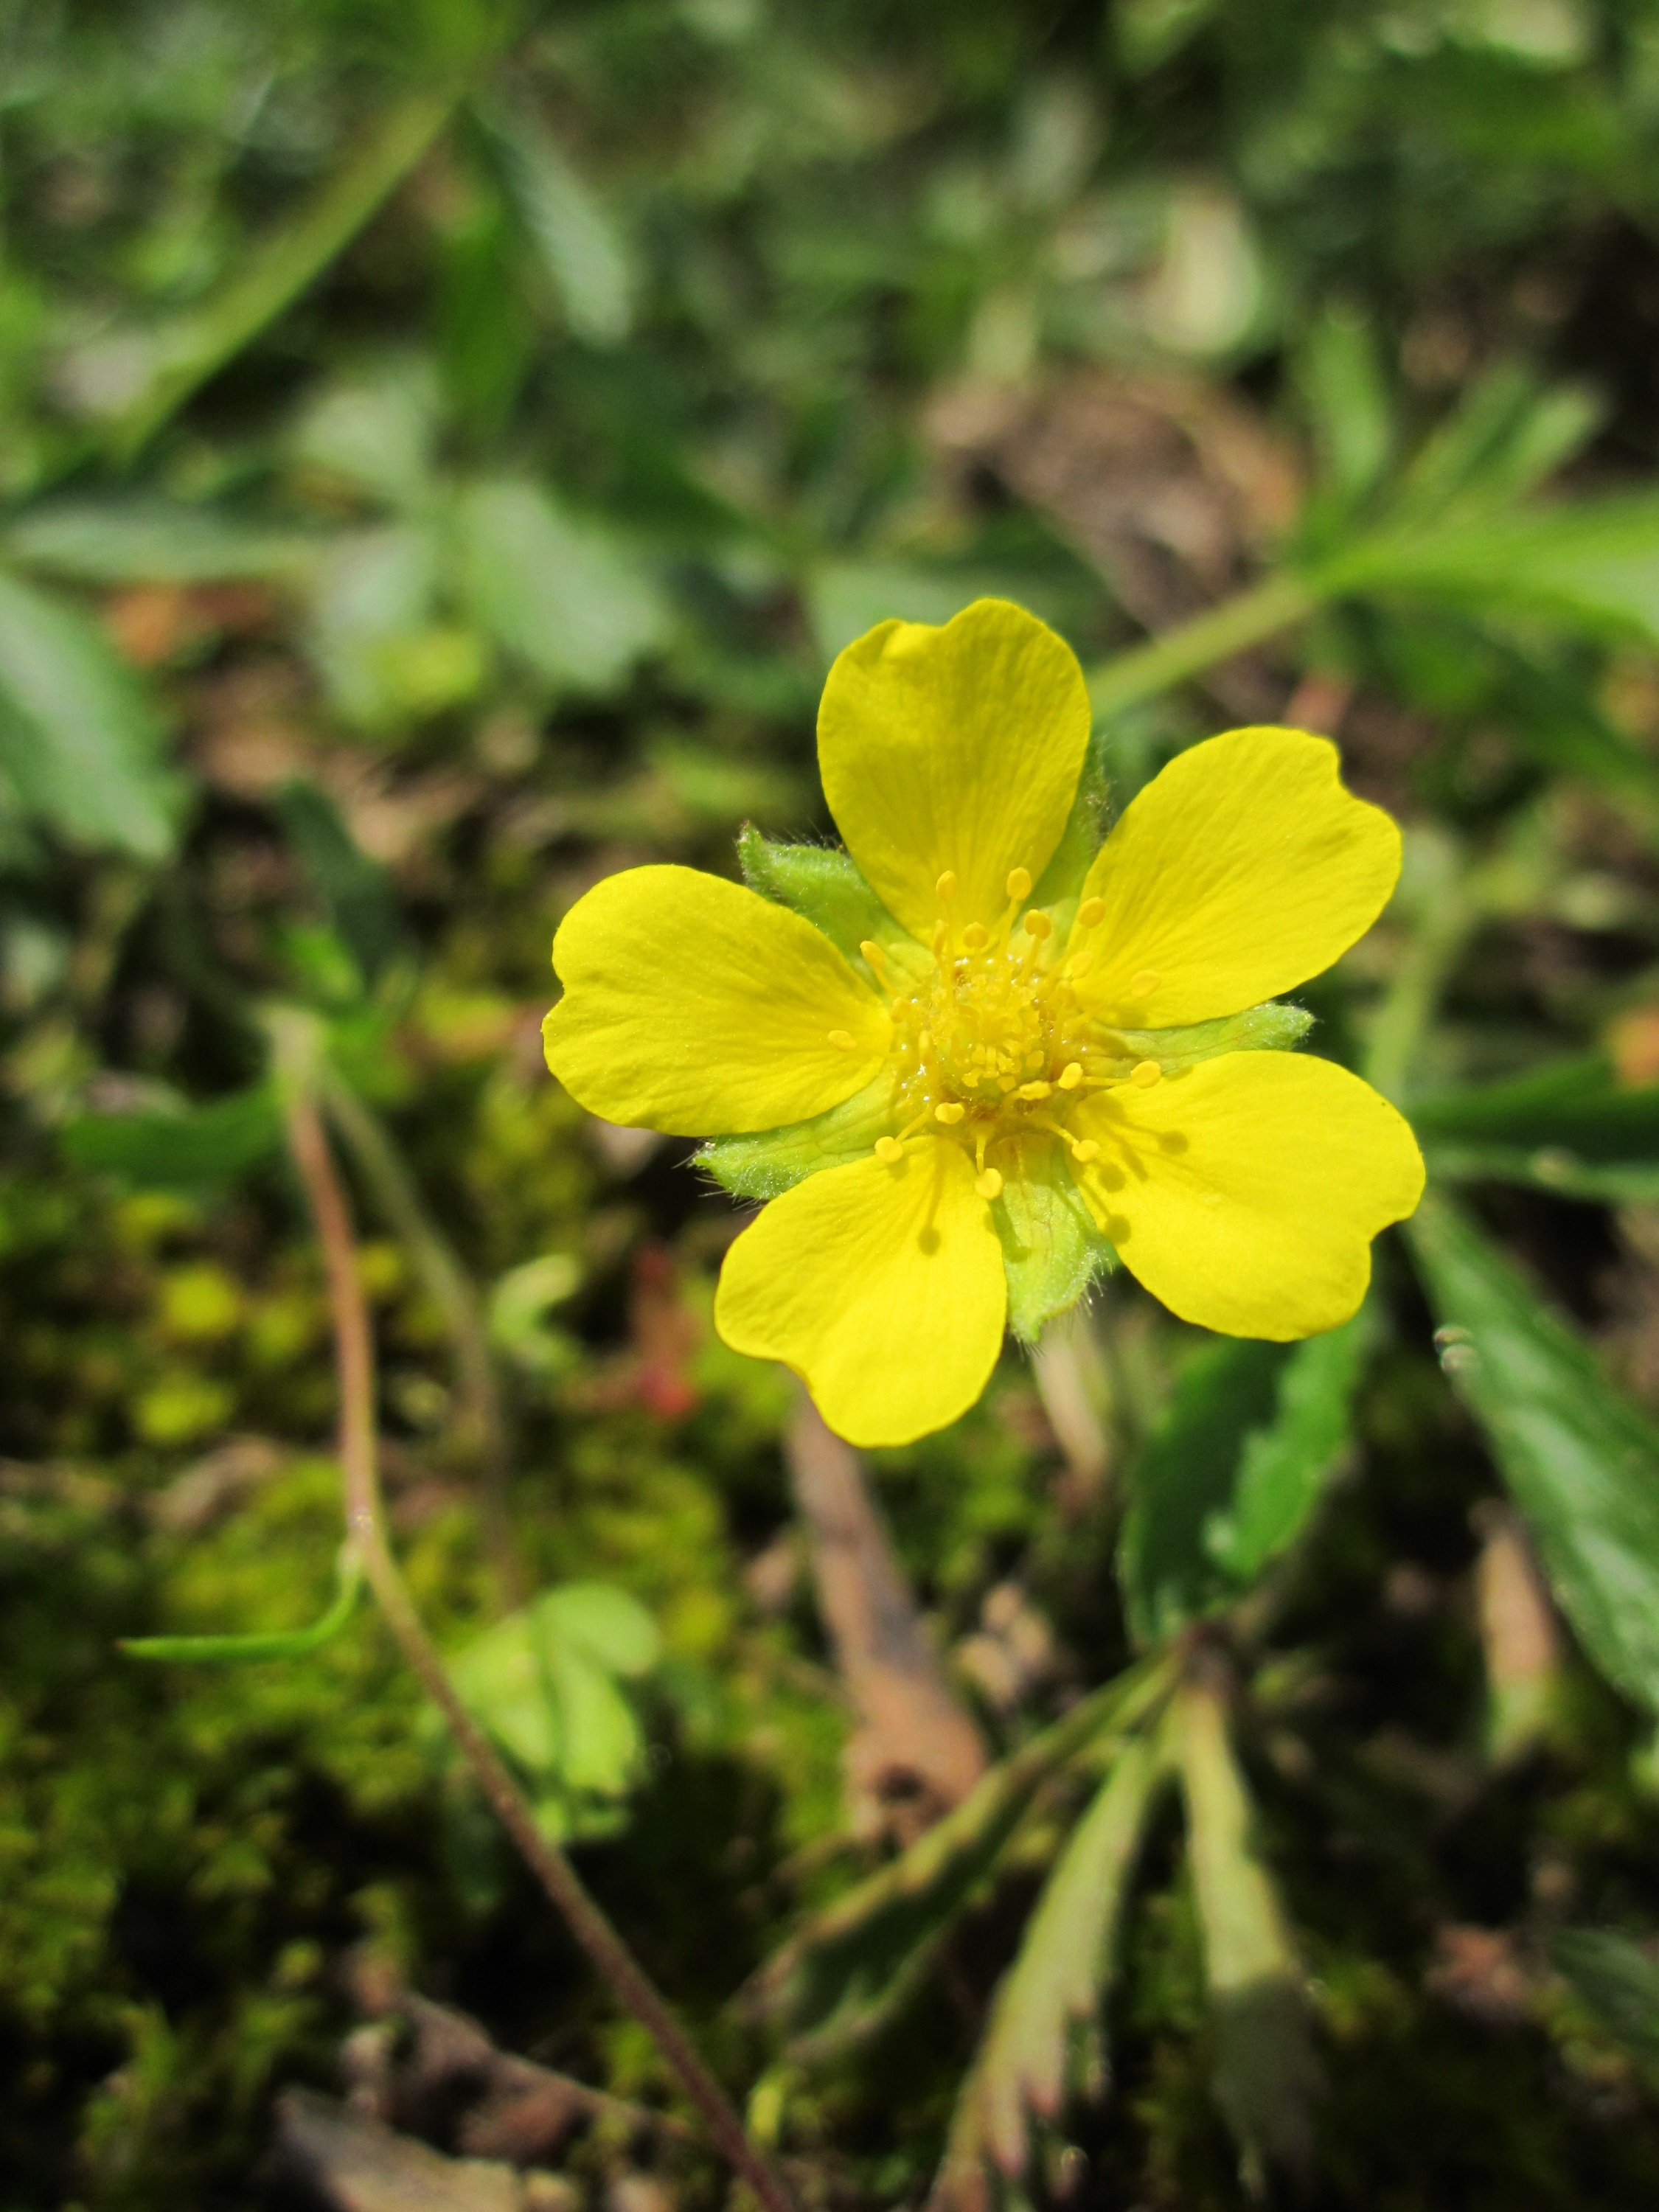
nature, plant, flower, green, botany, yellow, flora, wildflower, species, evening primrose, macro photography, flowering plant, land plant, violet family, large flowered evening primrose, common tormentil, chelidonium, potentilla erecta, tormentil, septfoil